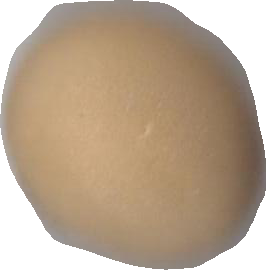
Variety: Grobogan